Leo II (emperor)

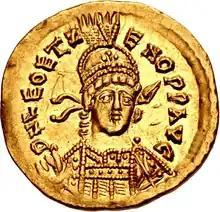
Solidus of Leo II, marked:

Leo II (– 474), called the Younger, briefly reigned as a child emperor of the Eastern Roman Empire from 473 to 474. He was the son of Zeno, the Isaurian general and future emperor, and Ariadne, a daughter of the emperor Leo I. Leo II was made co-emperor with his grandfather Leo I on 17 November 473, and became sole emperor on 18 January 474 after Leo I died of dysentery. His father Zeno was made co-emperor by the Byzantine Senate on 29 January, and they co-ruled for a short time before Leo II died in late 474. He is sometimes surnamed with the epithet "the Small", probably to distinguish him from his grandfather and "augustus" Leo I.